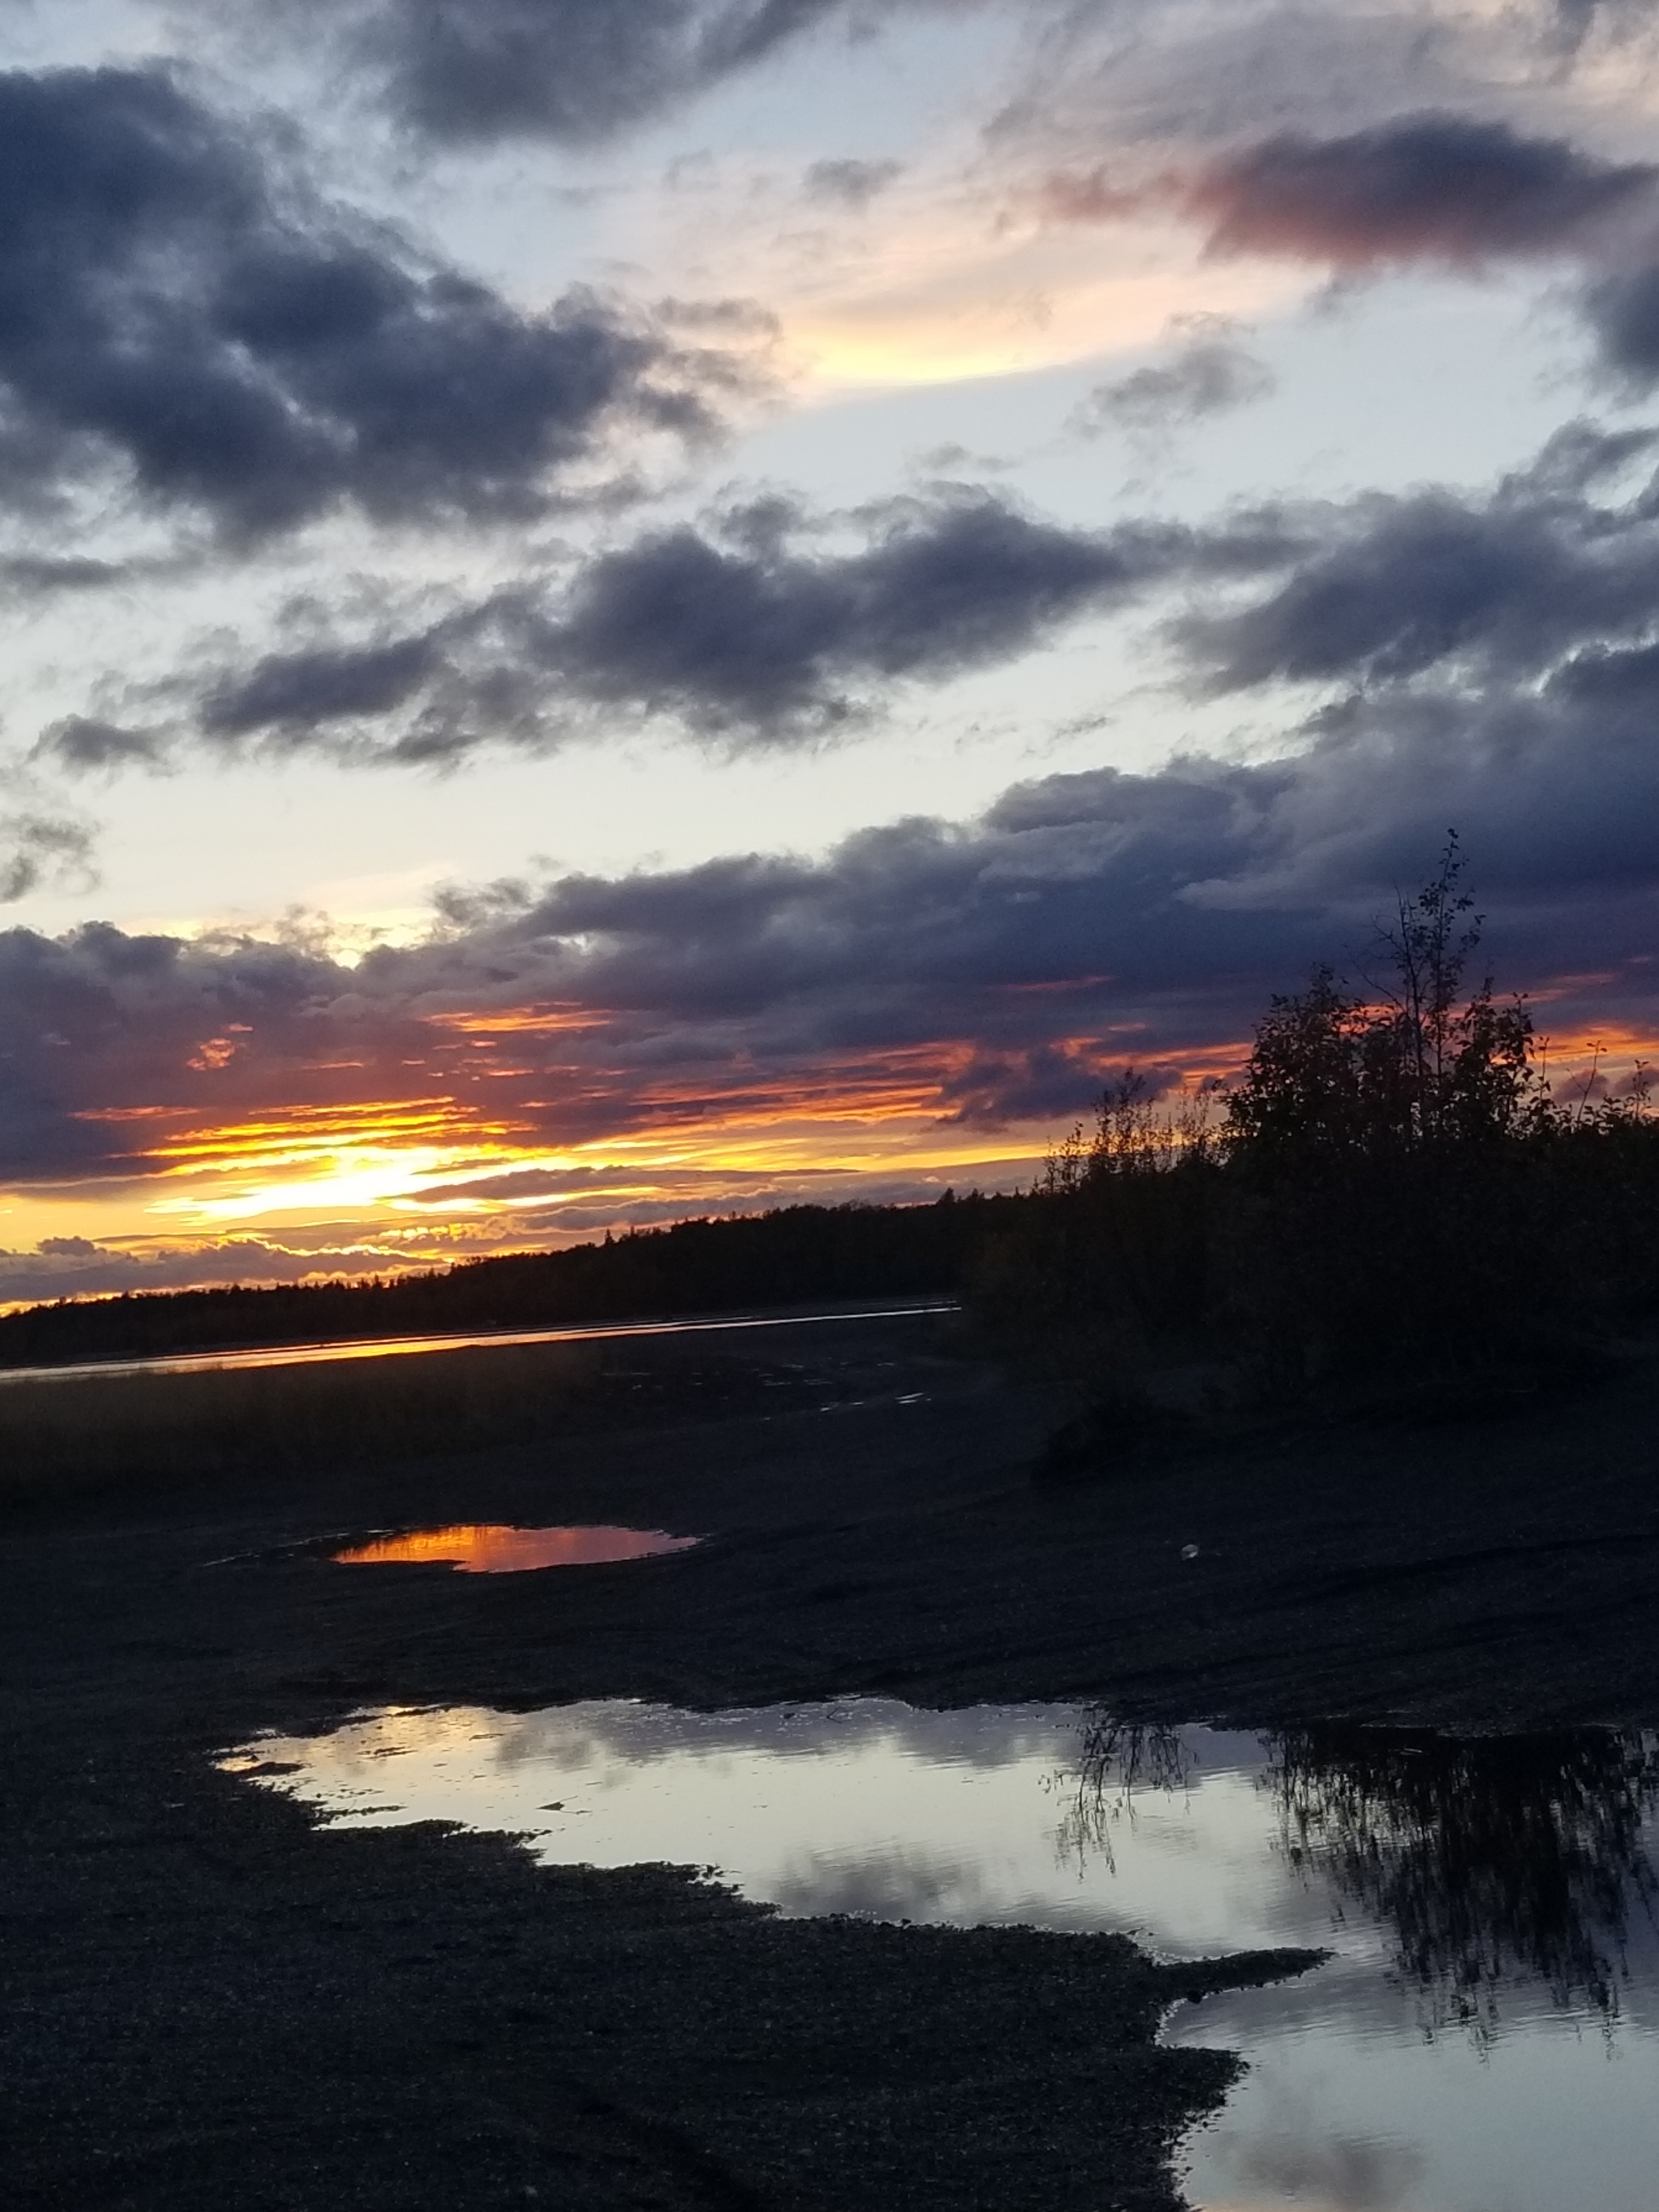
alaska, sunset, palmer, water, sky, clouds, colors, nature, cloud, horizon, reflection, evening, dusk, sunrise, afterglow, morning, ocean, sea, tree, water resources, atmosphere, river, red sky at morning, calm, wave, waterway, shore, dawn, sunlight, coast, landscape, lake, inlet, wind wave, sound, meteorological phenomenon, vacation, loch, bay, beach, sun, cumulus, bank, tide, mountain, night, winter, city, channel